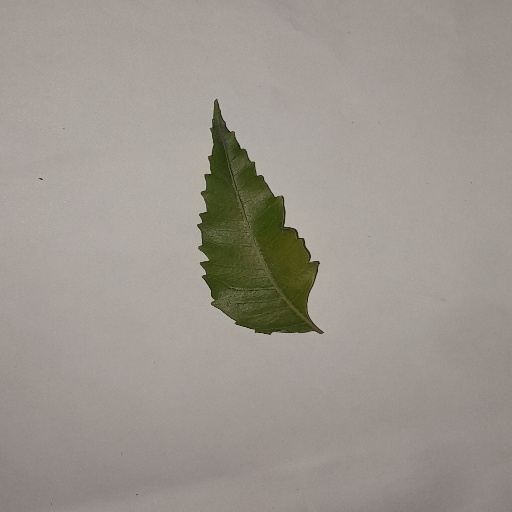
Species: Neem
Leaf condition: Yellow Leaf